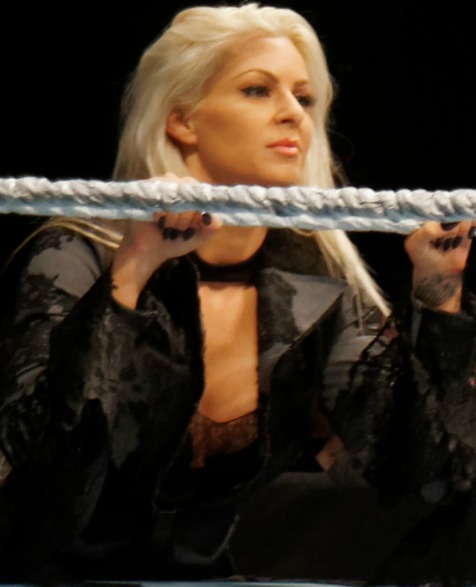
มารีส มิซานิน

|name = Maryse Mizanin
|image = Maryse Ouellet live event April 2016.jpg
|birth_name = Maryse Ouellet
|birth_place = Montréal, Quebec, Canada
|resides = Thousand Oaks, California, U.S.
|children = 2
|names = MaryseMaryse Ouellet
|height = 5 ft 8 in
|weight = 115 lb
|billed = Montreal, Quebec, Canada
|trainer = Al SnowDave FinlaySteve KeirnTom PrichardRicky SteamboatOhio Valley Wrestling|OVWFCW
|debut = August 24, 2006
มารีส มิซานิน (Maryse Mizanin) เกิดวันที่ 21 มกราคม ค.ศ. 1983 นักมวยปล้ำอาชีพหญิงชาวแคนาดา เซ็นสัญญากับWWE ภายใต้ชื่อ มารีส (Maryse) อดีตแชมป์ดีวาส์ 2สมัย เป็นภรรยาของเดอะมิซ เธอยังเป็นเจ้าของภาษาฝรั่งเศสพูดภาษาอังกฤษได้คล่องและสามารถอ่านภาษาสเปนได้แม้ว่าจะไม่สามารถพูดได้ก็ตาม
== ผลงานแสดง ==
ไฟล์:Maryse champion cropped.jpg|thumb|180px|มารีสกับแชมป์ดีวาส์
=== ภาพยนตร์ ===
=== โทรทัศน์ ===
== แชมป์และรางวัล ==
*Family Wrestling Entertainment
**FWE Women's Championship (1 time)
* "Pro Wrestling Illustrated"
** Ranked No. 9 of the top 50 female wrestlers in the "PWI Female 50" in 2009
* World Wrestling Entertainment
** WWE Divas Championship (List of WWE Divas Champions#Reigns|2 times)
== อ้างอิง ==
== แหล่งข้อมูลอื่น ==
*
*
*
Navboxes|
หมวดหมู่:นางแบบแคนาดา
หมวดหมู่:นักมวยปล้ำอาชีพชาวแคนาดา
หมวดหมู่:นักแสดงภาพยนตร์หญิงชาวแคนาดา
หมวดหมู่:นักแสดงละครโทรทัศน์หญิงชาวแคนาดา
หมวดหมู่:ผู้จัดการและผู้จัดการส่วนตัวมวยปล้ำอาชีพ